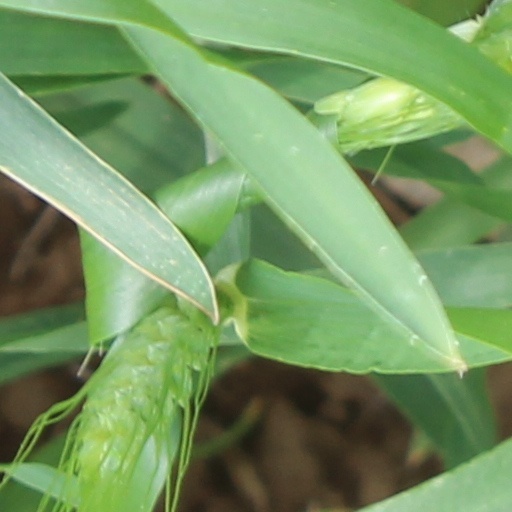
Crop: wheat